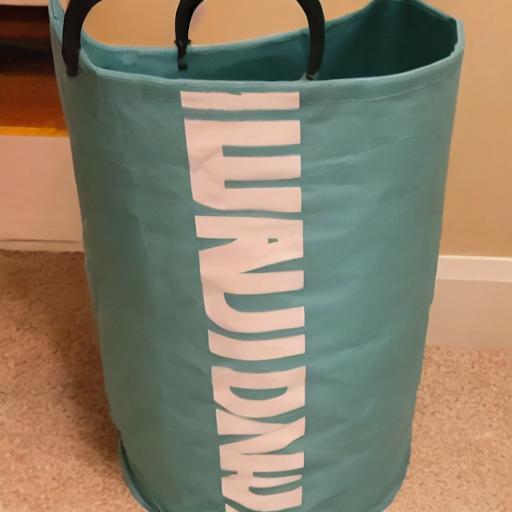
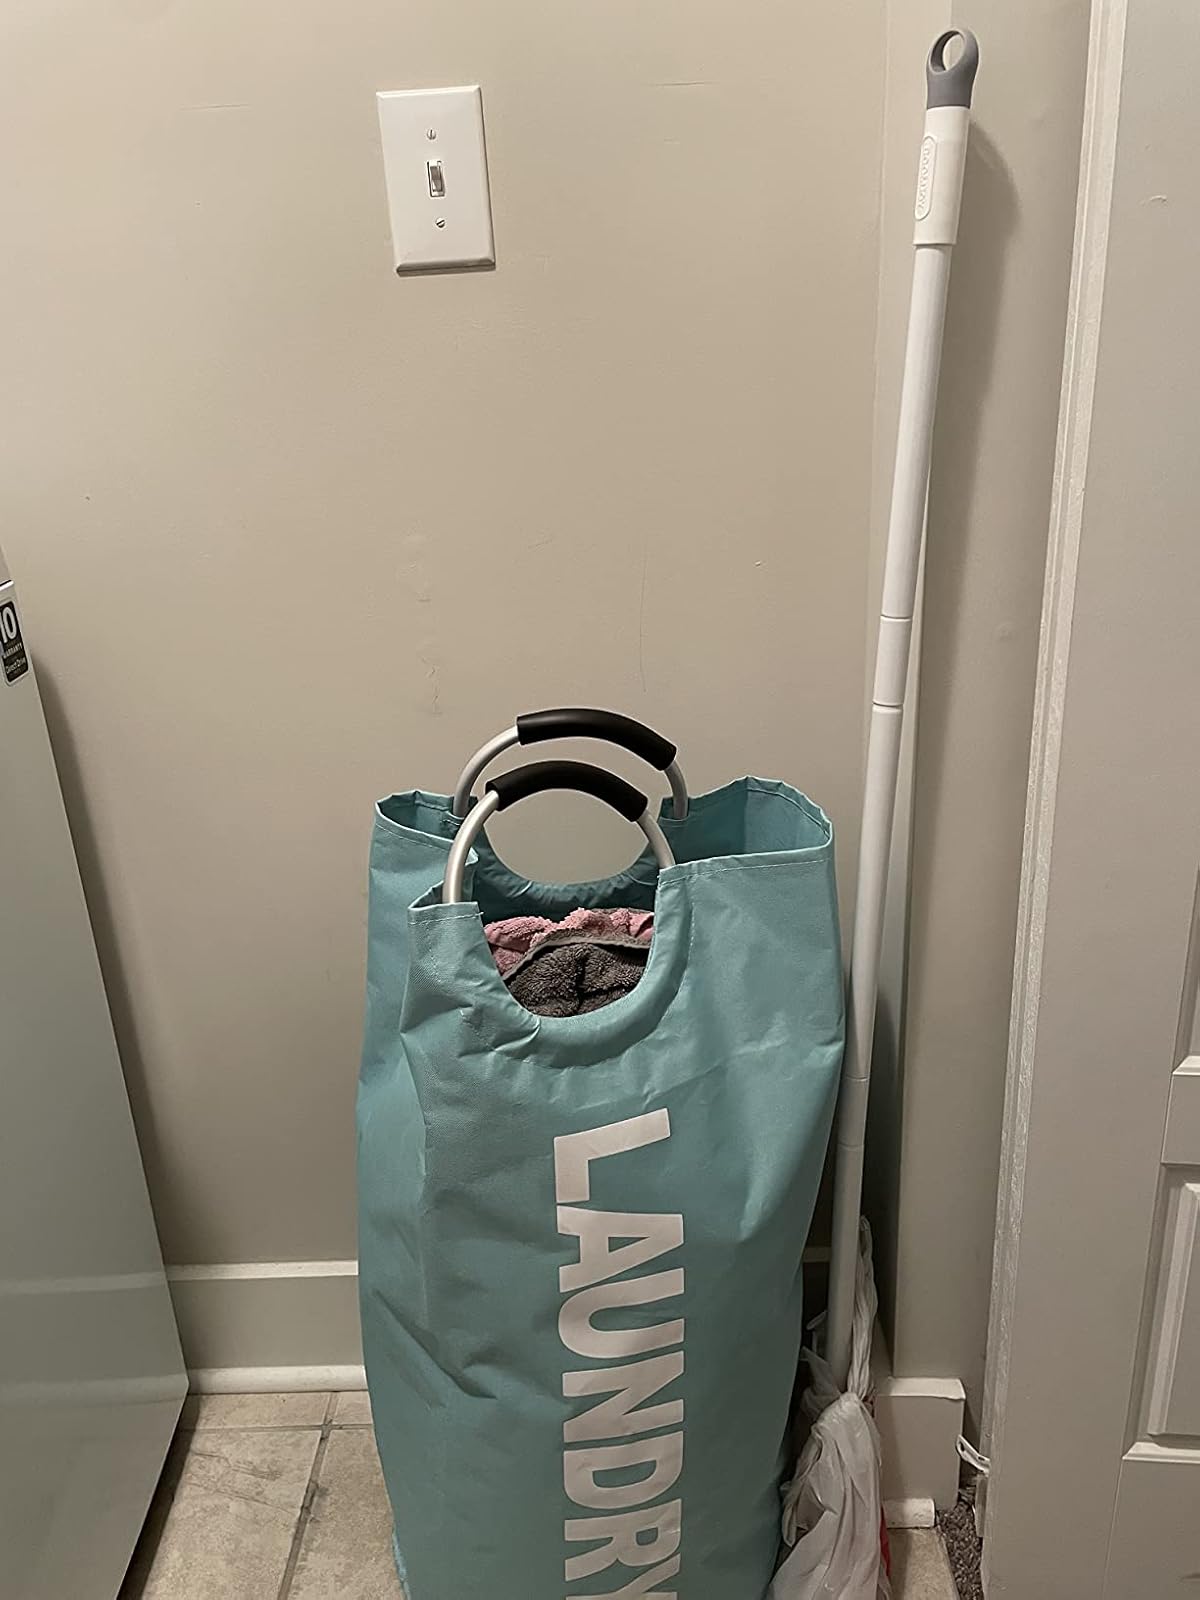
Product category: items_hamper
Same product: no